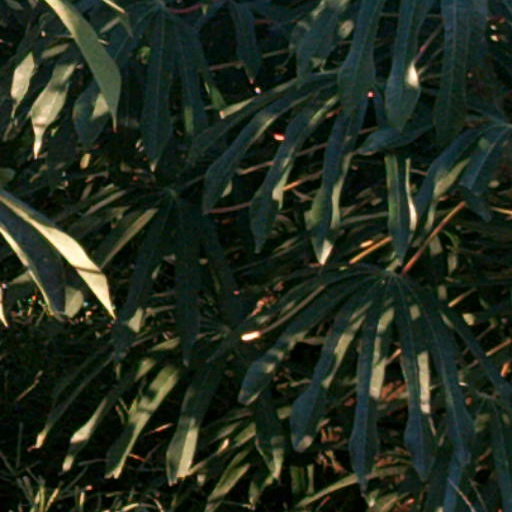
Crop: cassava